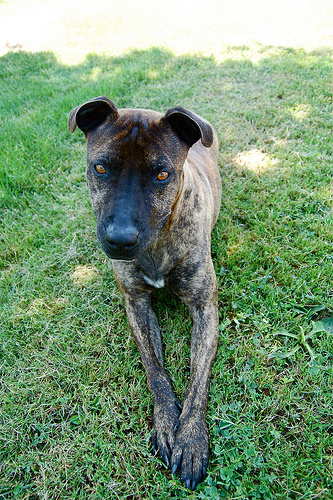
Animal: dog
Breed: staffordshire bull terrier